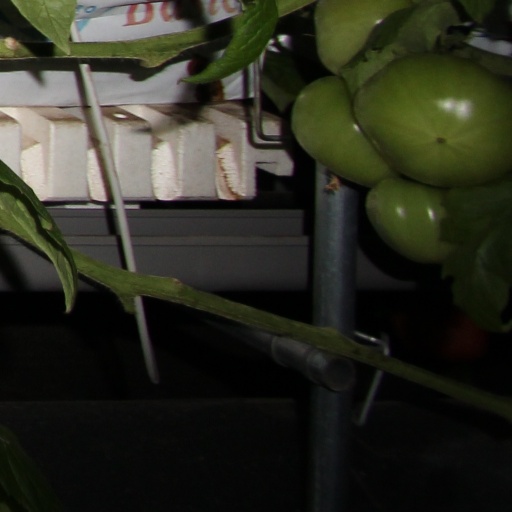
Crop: tomato